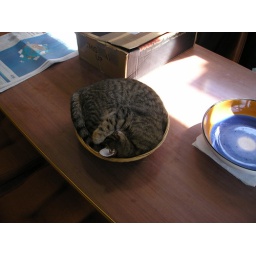
cat in a basket 5